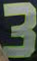
Number: 3